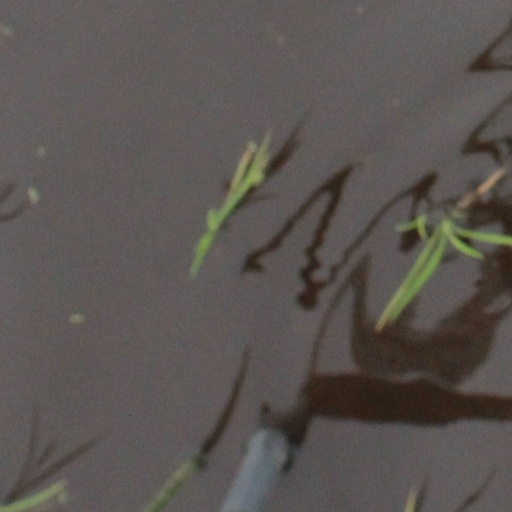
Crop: rice